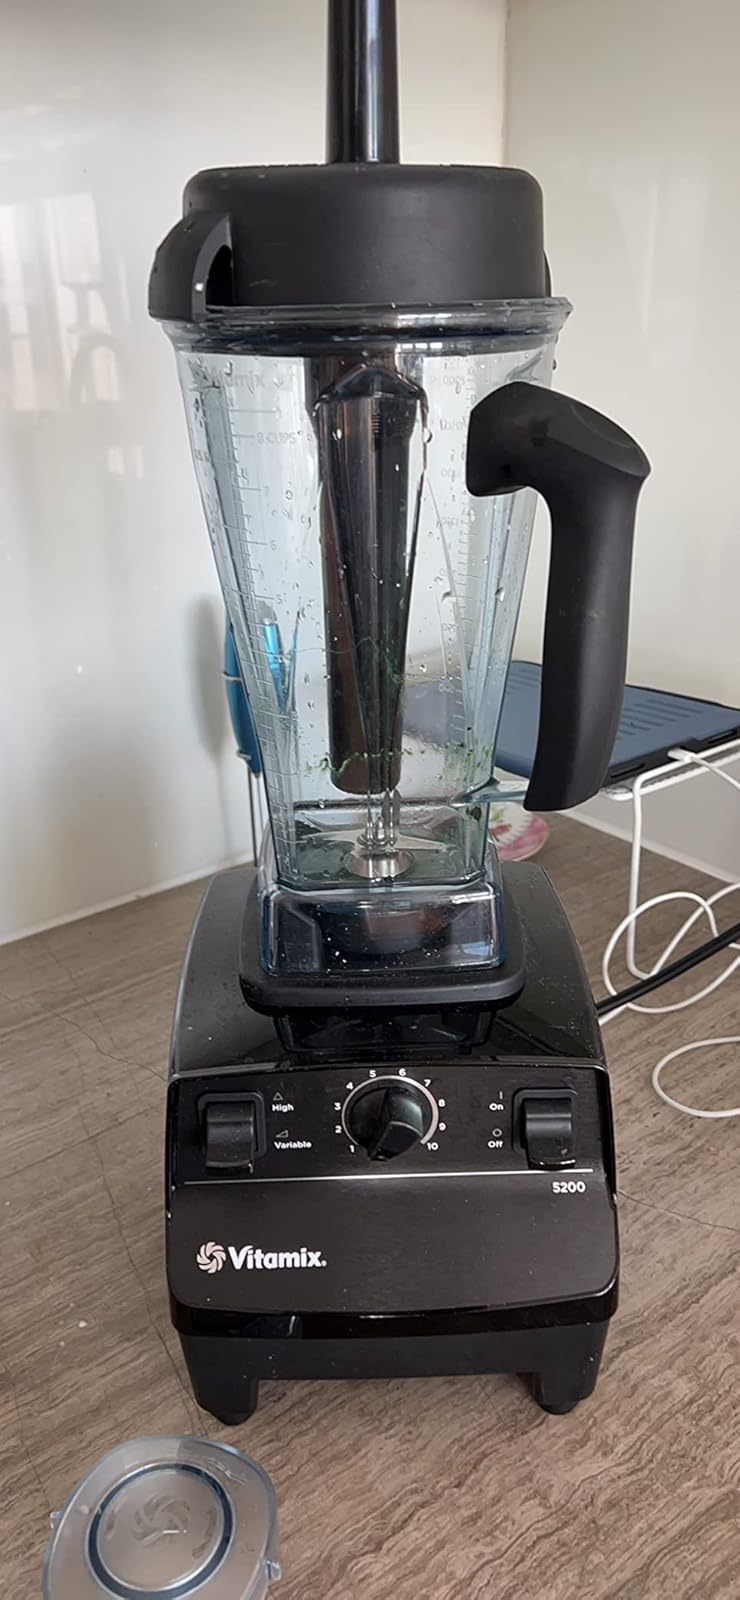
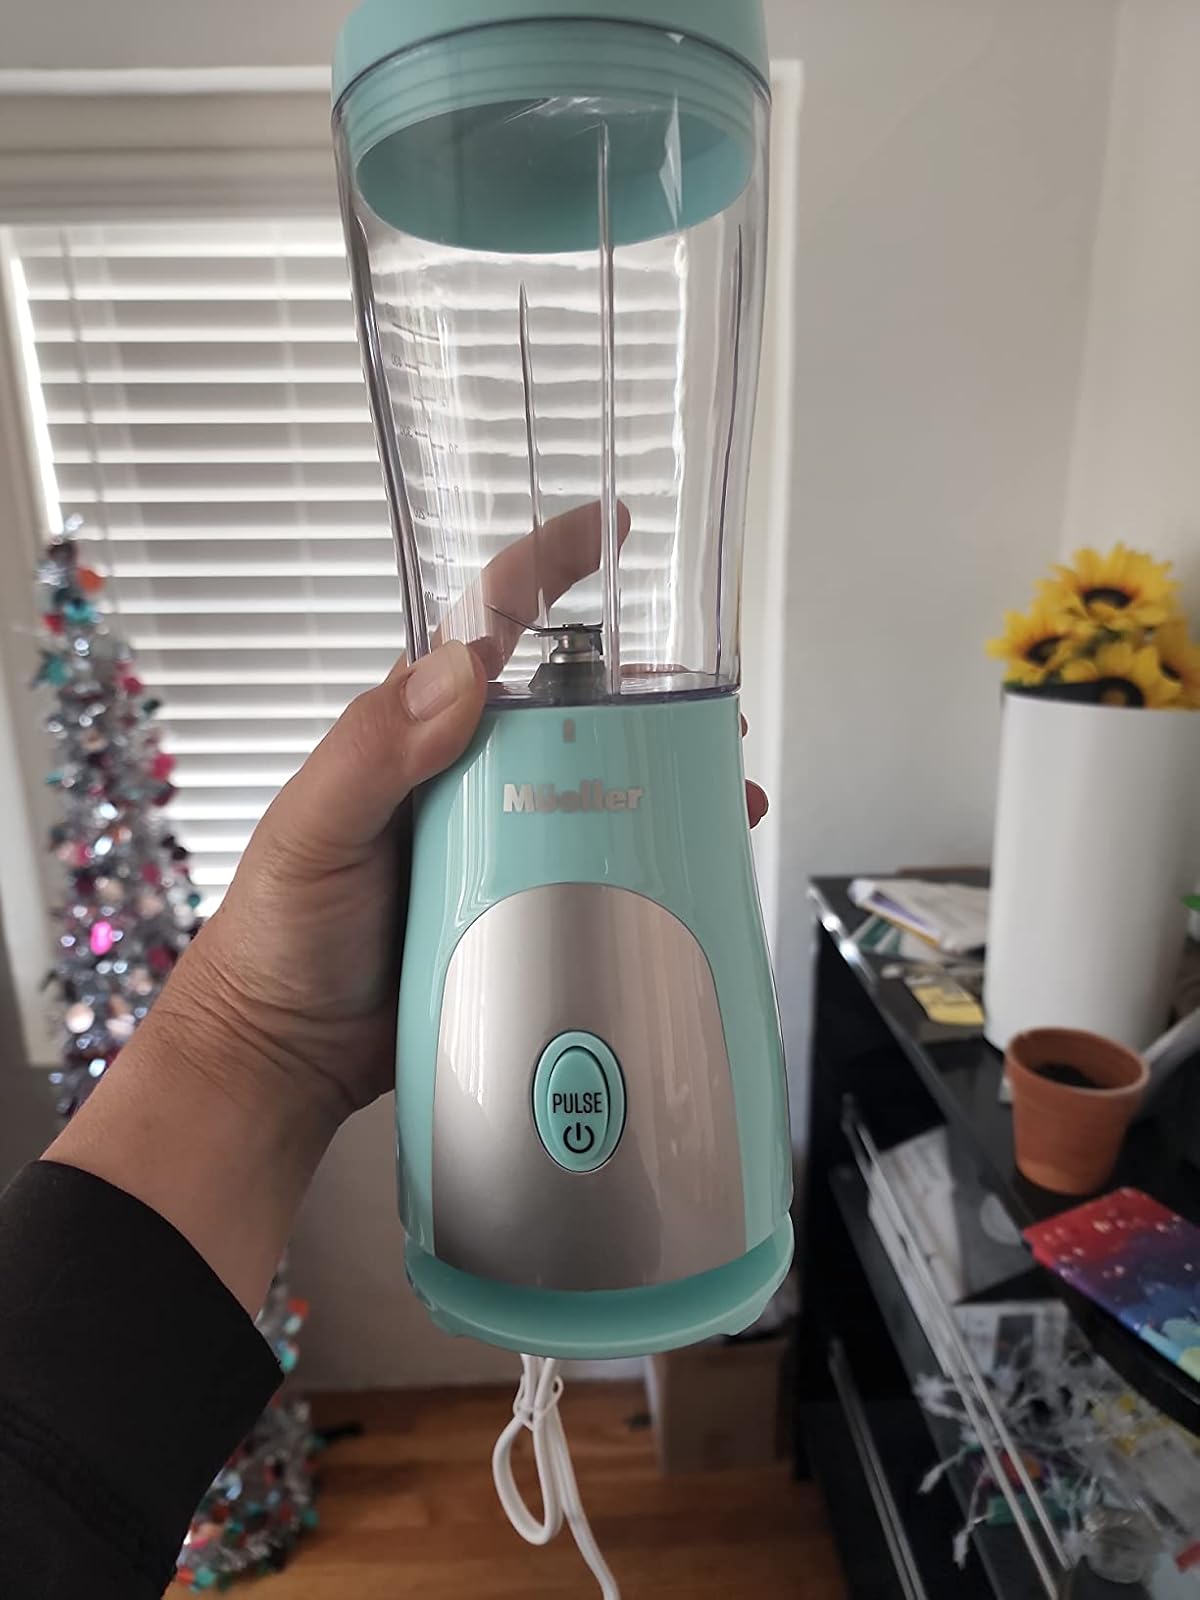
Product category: items_blender
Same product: no